Vancouver Harbour Flight Centre

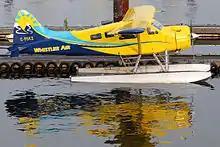
A Whistler Air de Havilland Canada DHC-2 Beaver docked at Vancouver Harbour Flight Centre

The actual aircraft docking area, at , is situated just west of Canada Place. This part of Burrard Inlet is listed by Nav Canada as a restricted area and no aircraft are permitted to take off, land or move through the zone at a high speed. Just north of Canada Place is a rectangular section called "Area Alfa", centred on the official coordinates, which is the main aircraft operating zone.